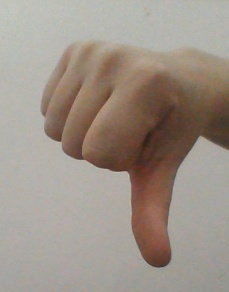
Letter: waw